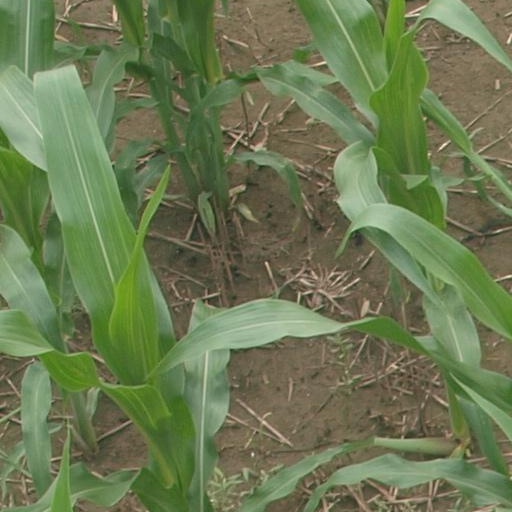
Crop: maize; corn